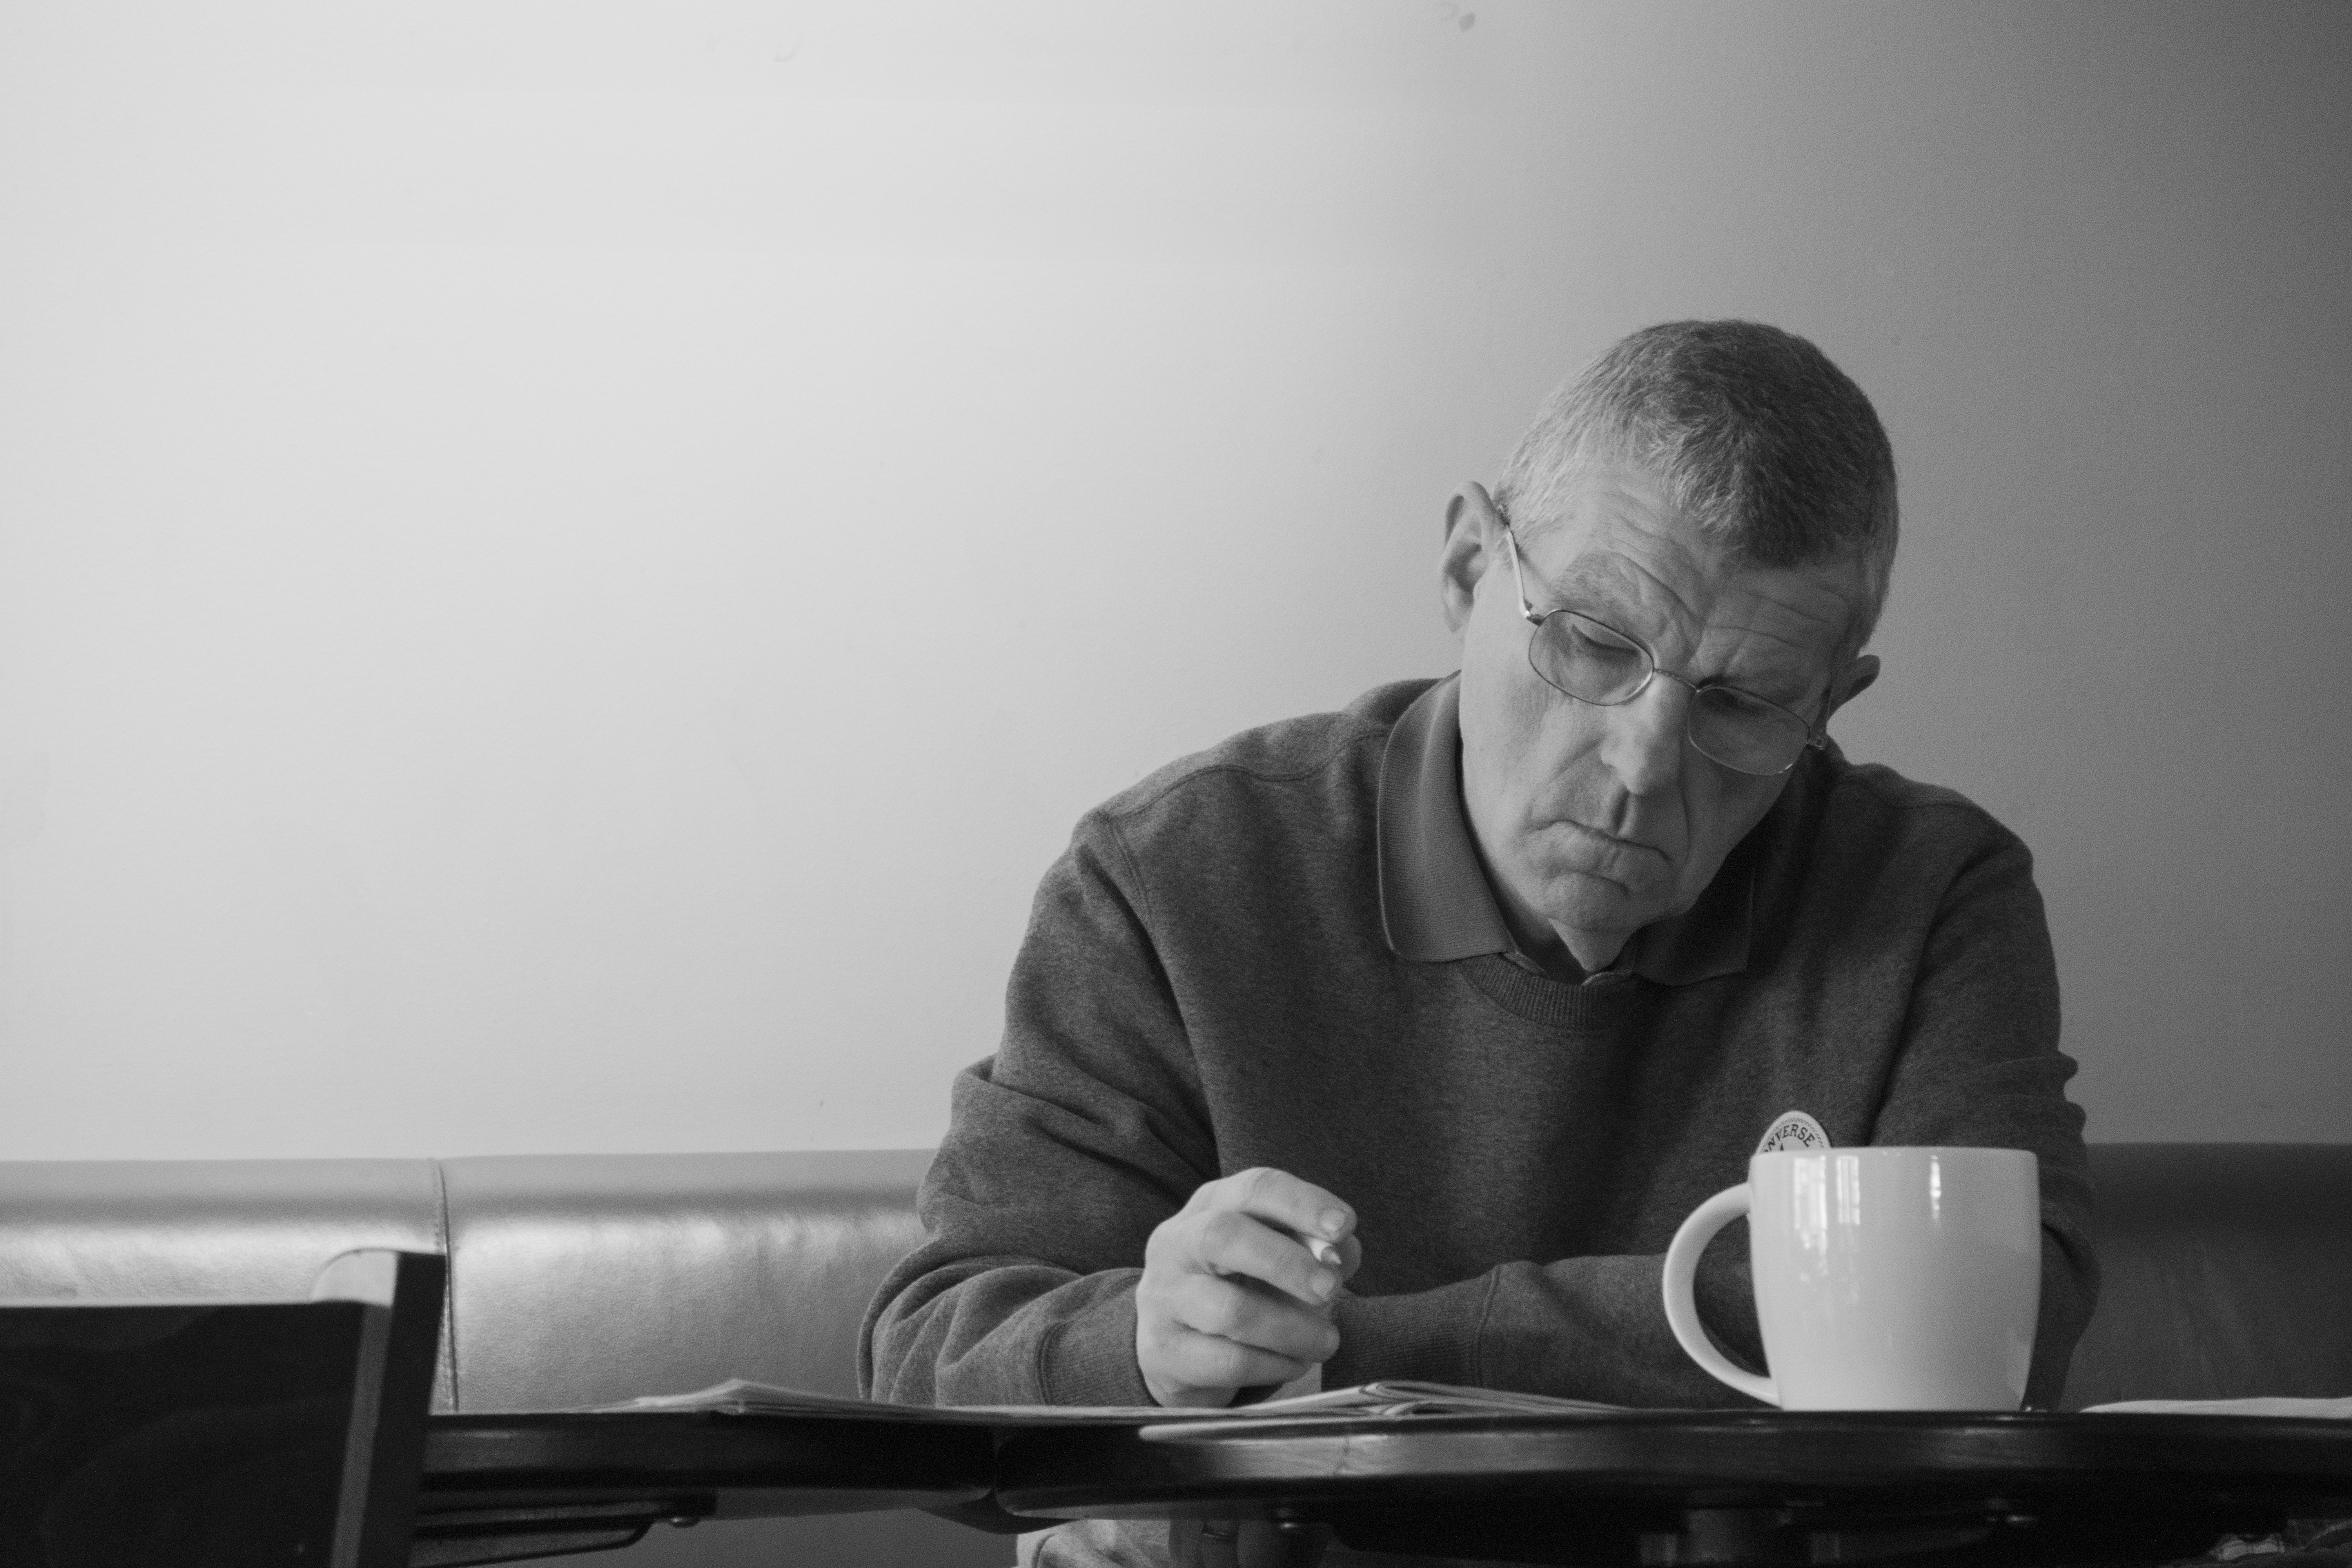
writing, man, person, coffee, black and white, white, photography, male, shop, portrait, sitting, black, monochrome, conversation, glasses, photograph, senior, serious, pianist, monochrome photography, human positions